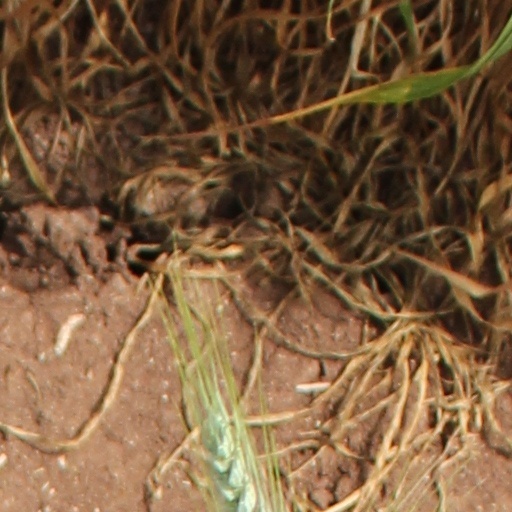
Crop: wheat